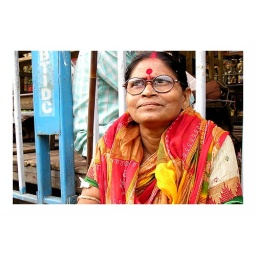
lady in red and glasses